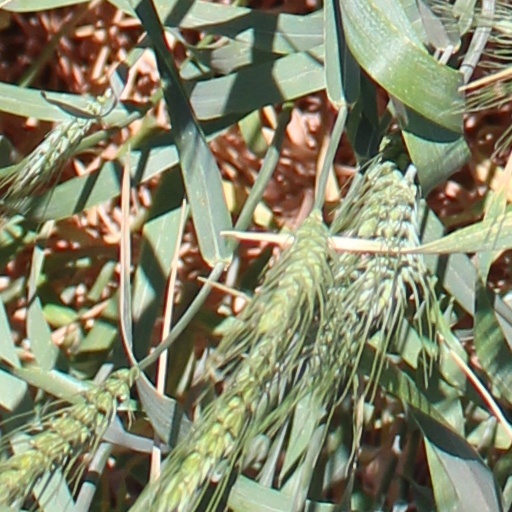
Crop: wheat